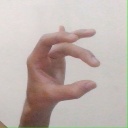
अक्षर: ओ